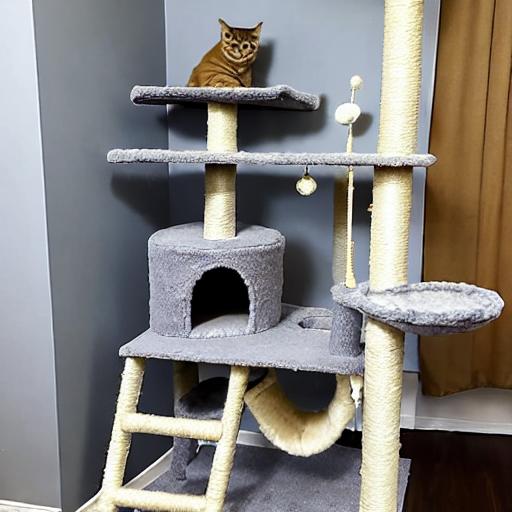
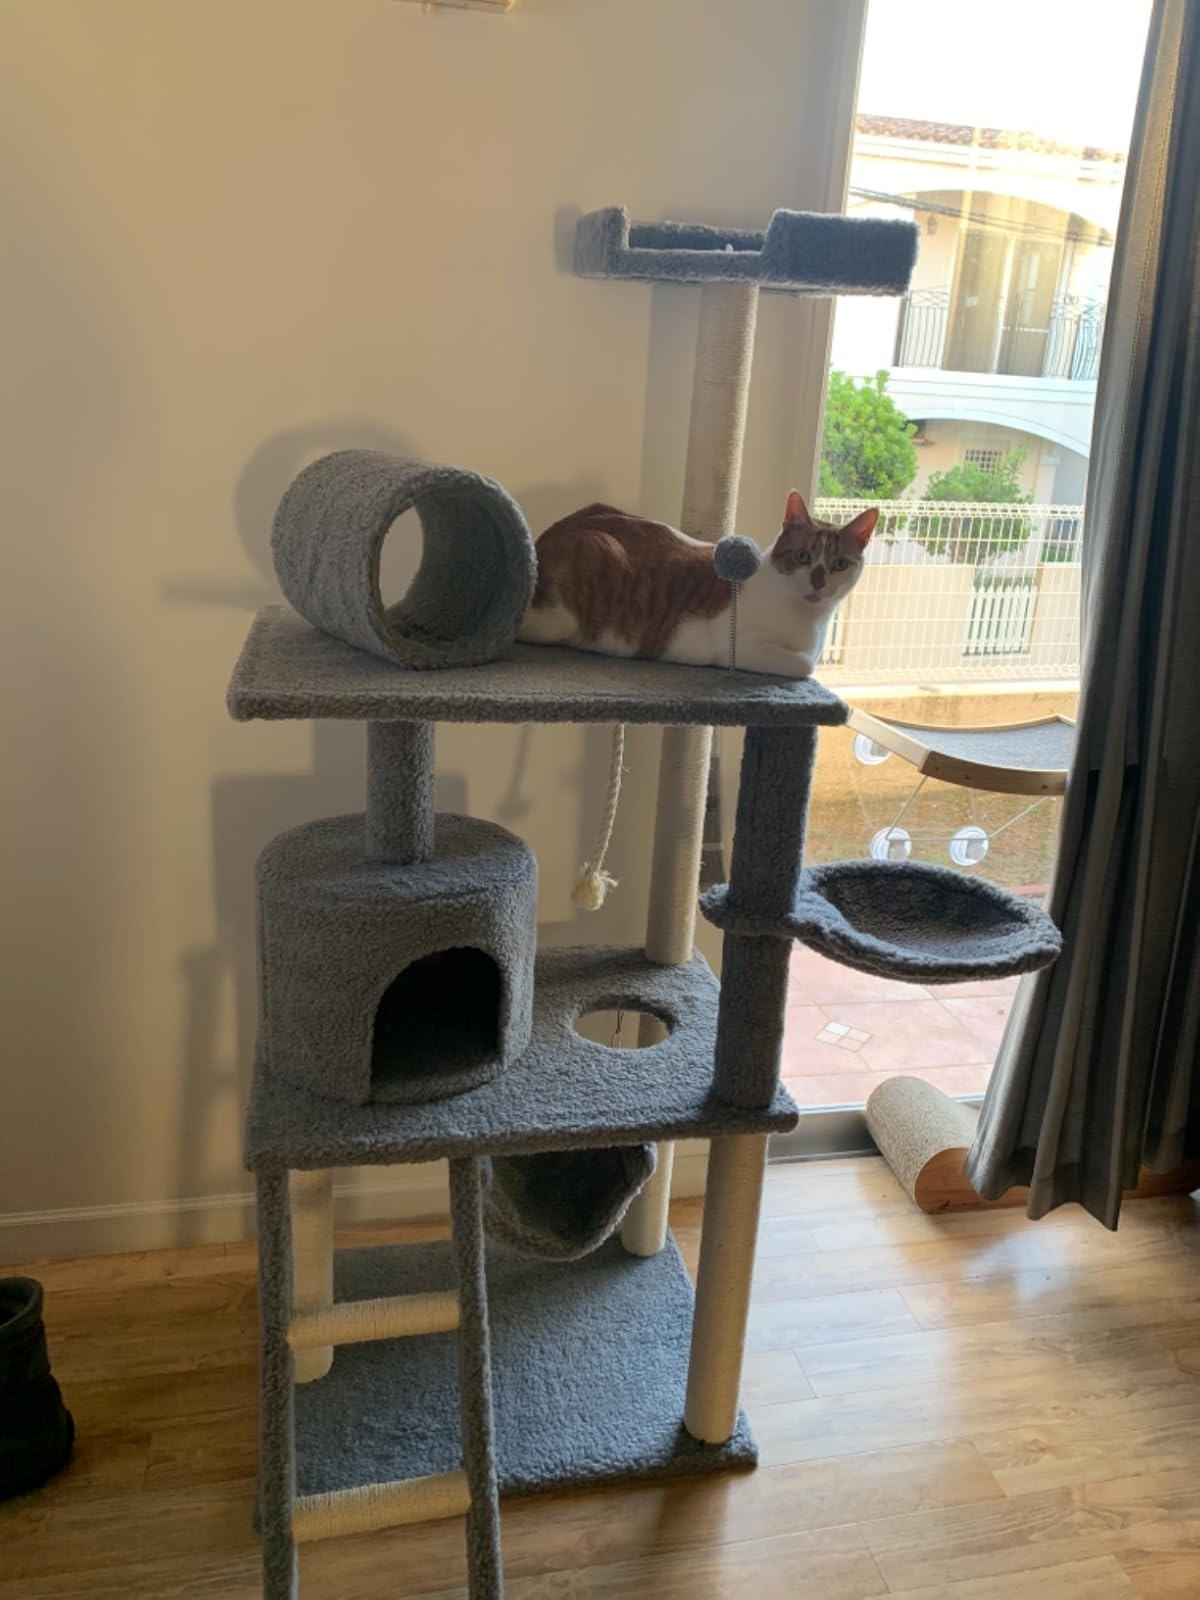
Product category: items_cat tree
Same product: no